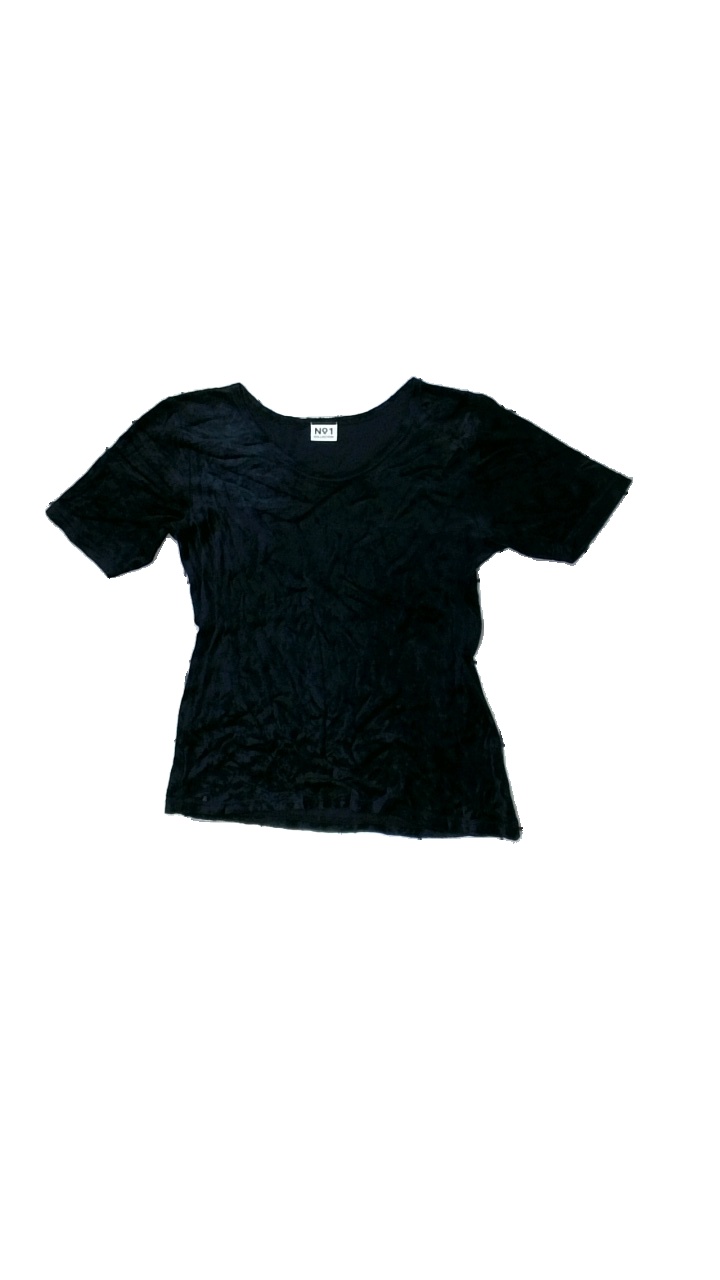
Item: T-shirt (Ladies)
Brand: No1
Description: svart sammets t-shirt
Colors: Black
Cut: Regular
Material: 85% viscose 15% nylone
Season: All
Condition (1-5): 5
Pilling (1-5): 5
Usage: Reuse
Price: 50-100